New York City Fire Department

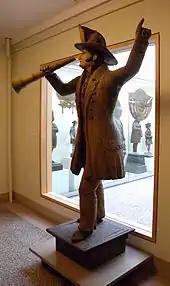
Mid 19th century Chief

The origins of the New York City Fire Department go back to 1648 when the first fire ordinance was adopted in what was then the Dutch settlement of New Amsterdam. Peter Stuyvesant, within one year of his arrival, appointed four fire wardens to wooden chimneys of thatched-roofed wooden houses, charging a penalty to owners whose chimneys were improperly swept. The first four fire wardens were Martin Krieger, Thomas Hall, Adrian Wyser, and George Woolsey.